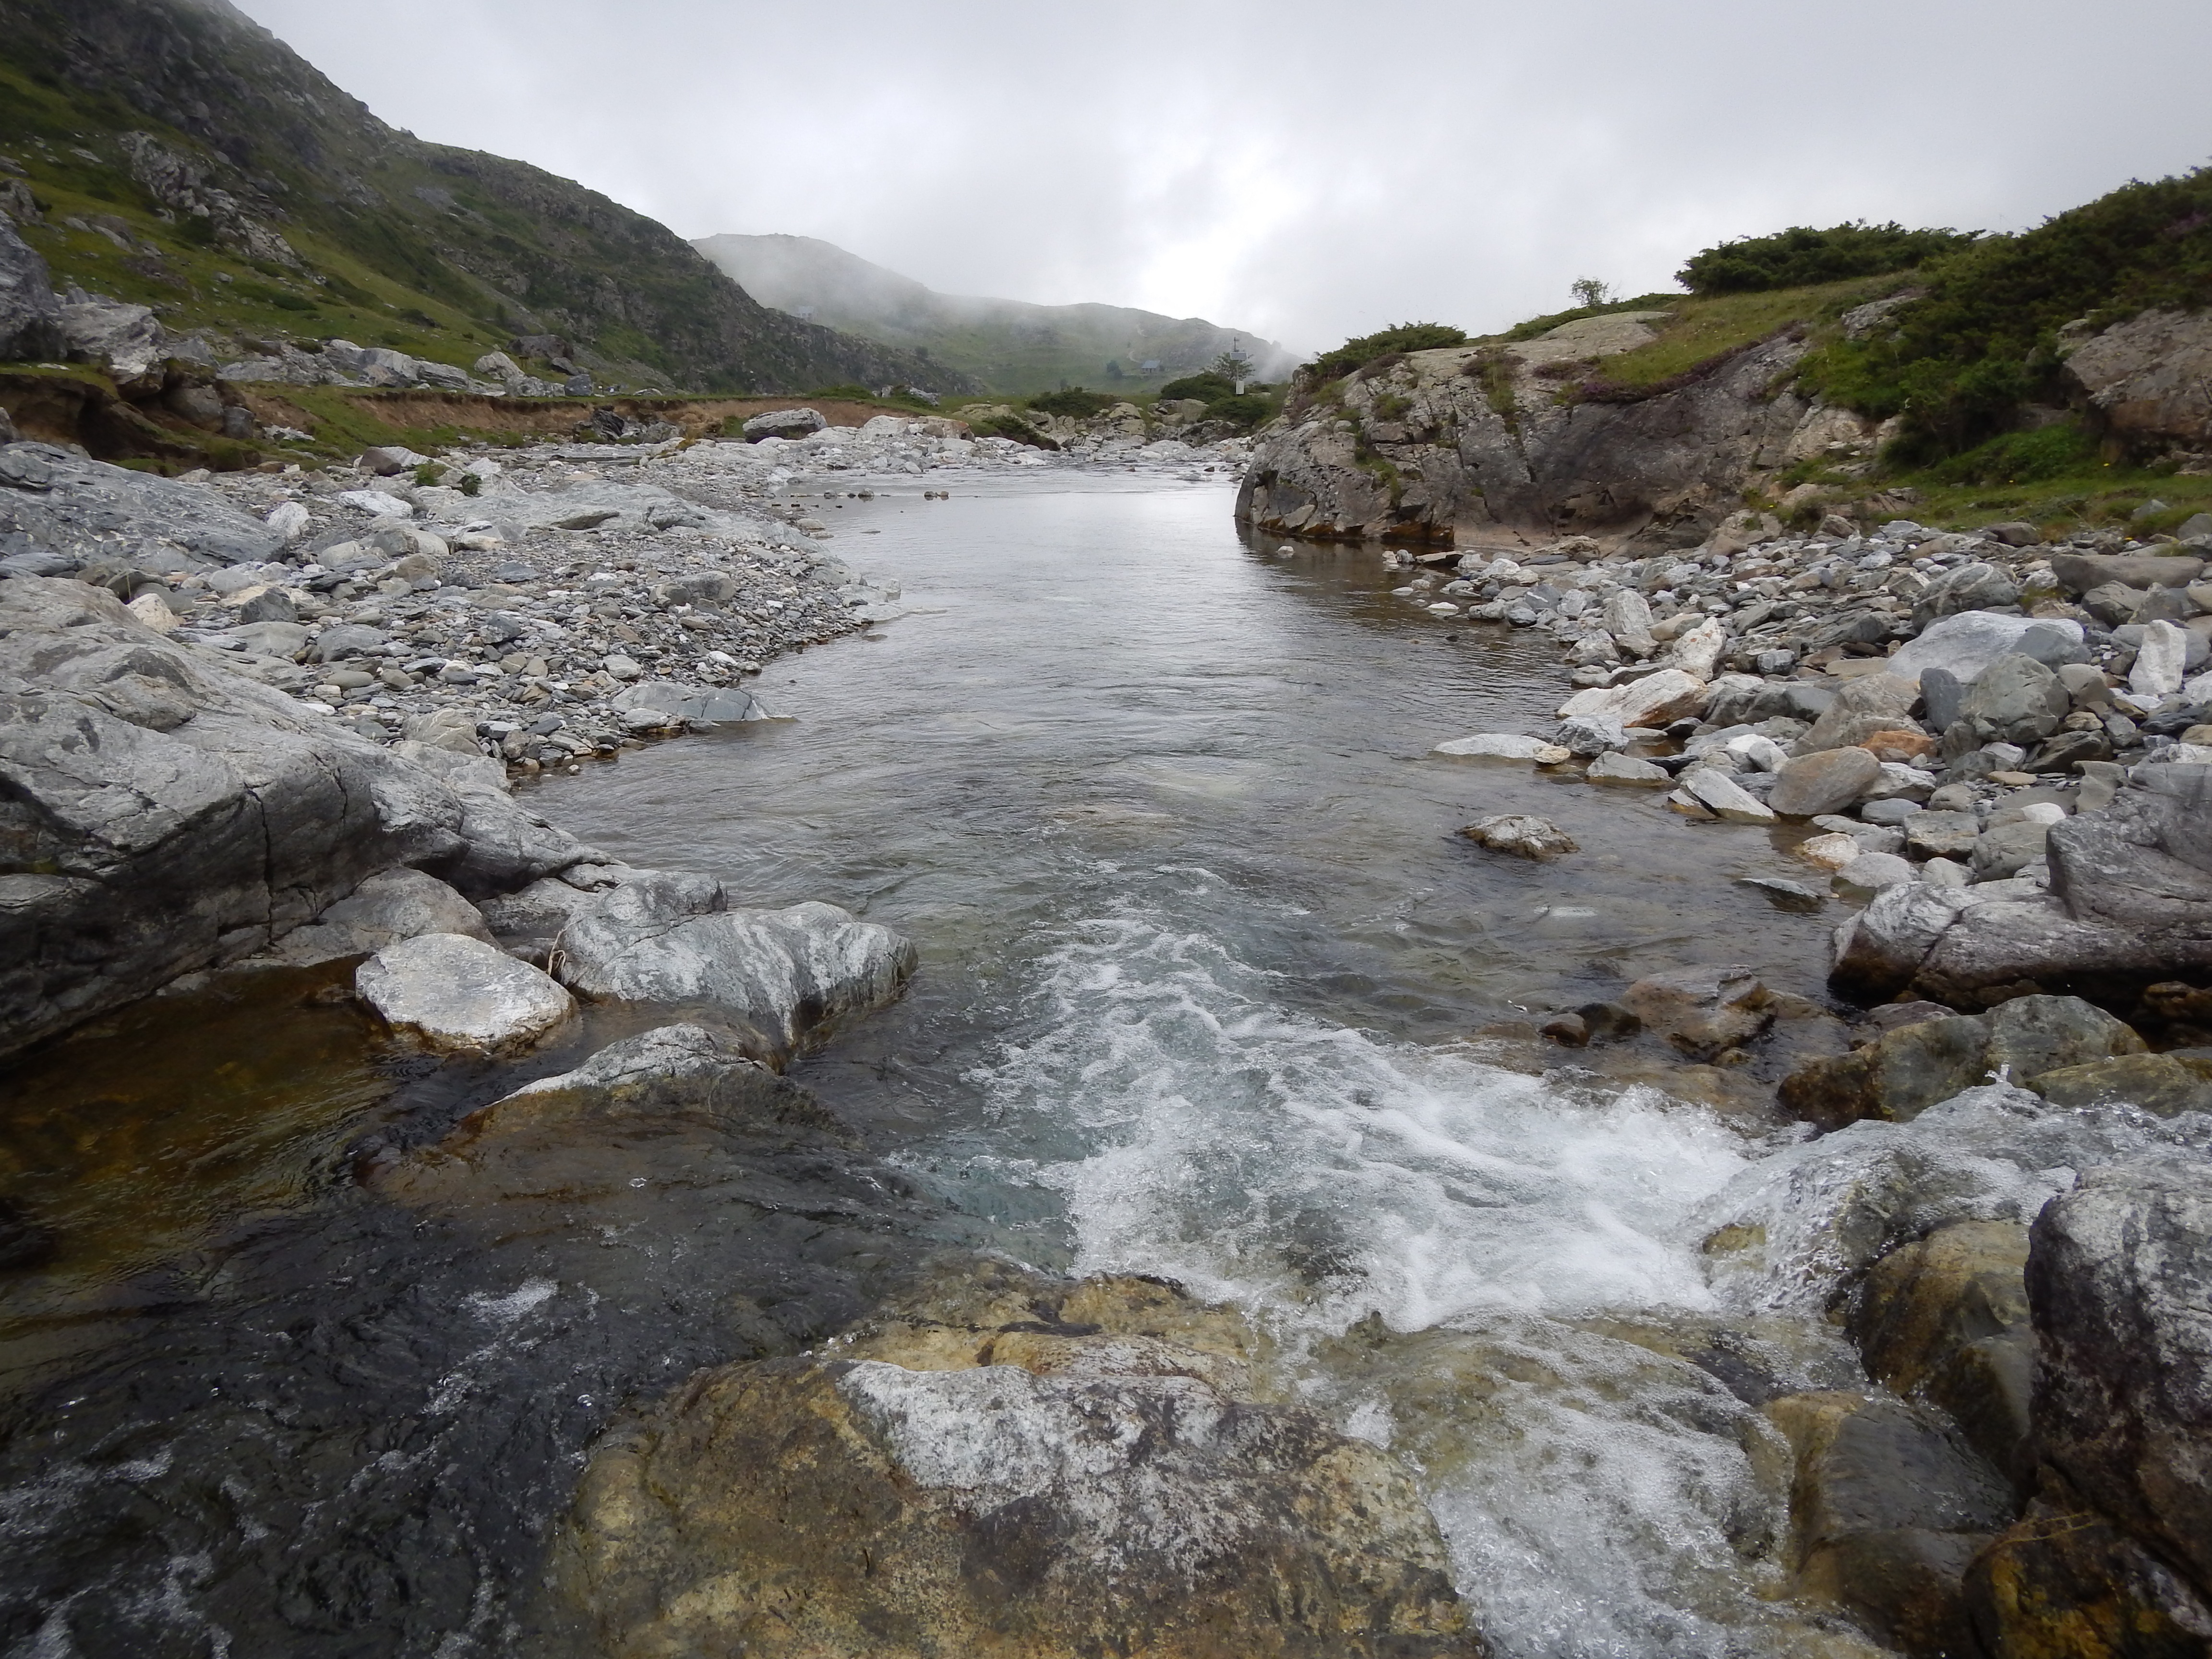
landscape, sea, coast, water, rock, wilderness, mountain, cloudy, river, valley, dark, stream, flow, rapid, body of water, water flow, rocks, geology, mountains, water feature, pyrenees, wadi, landform, geographical feature